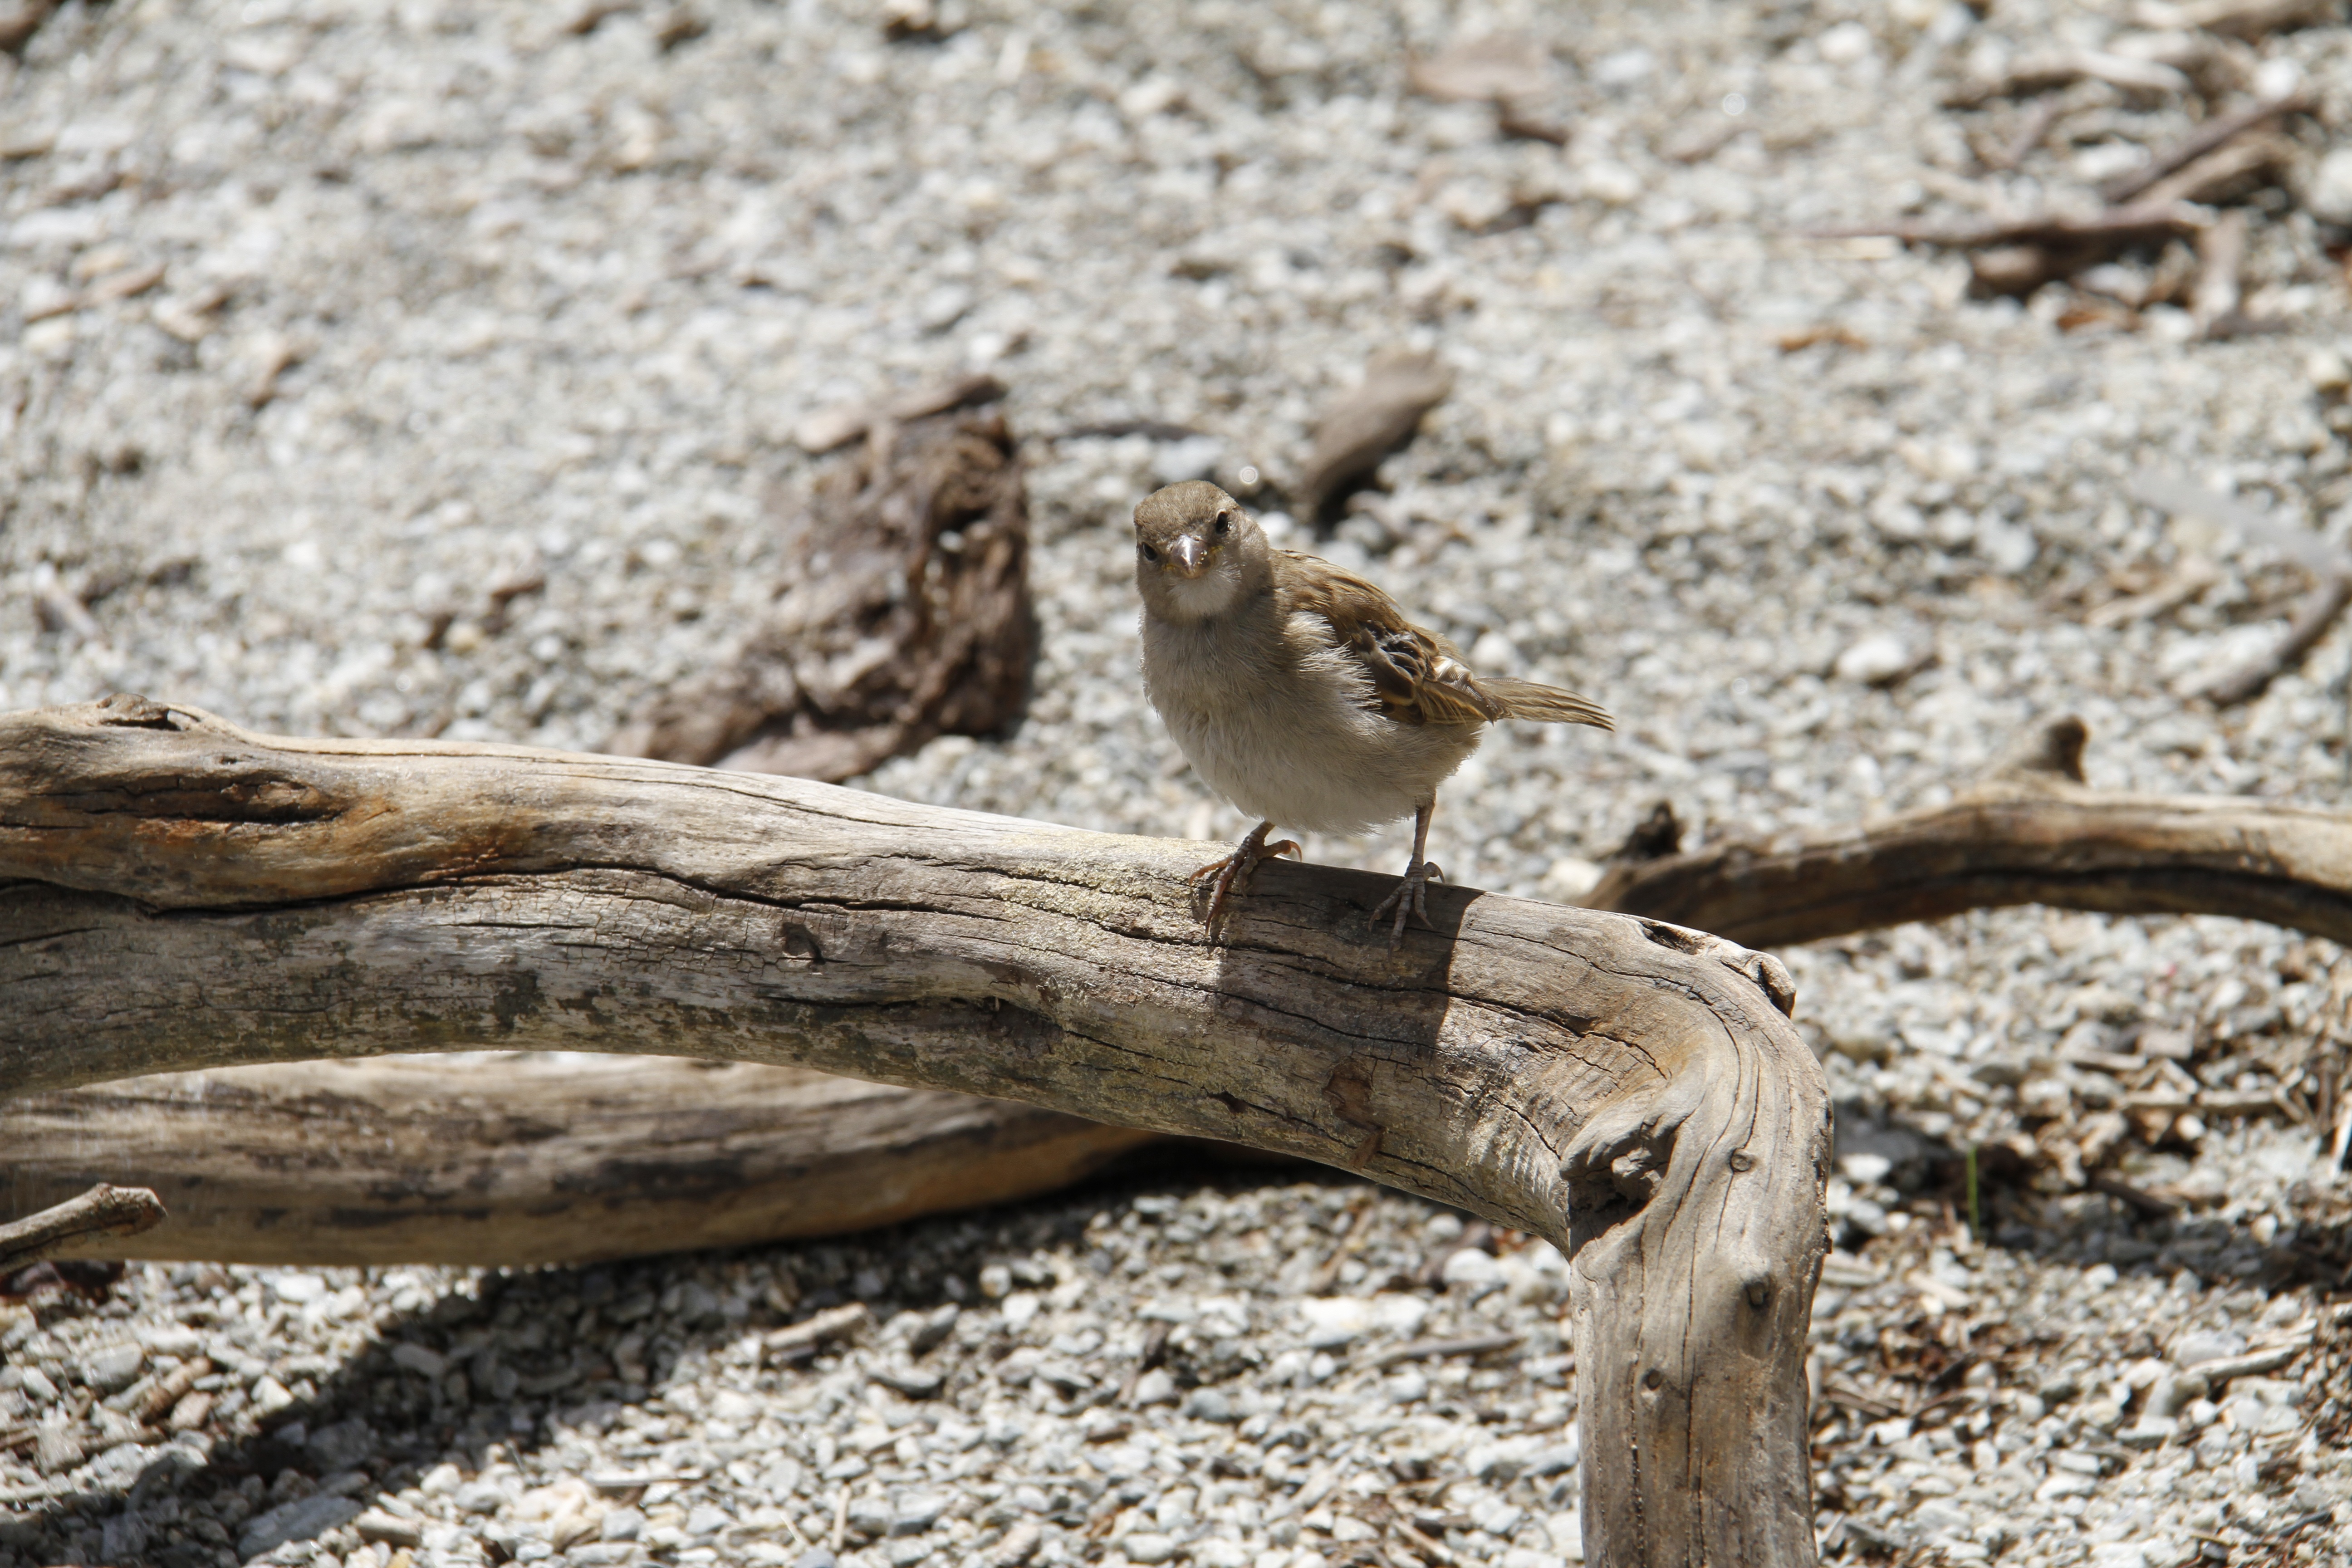
driftwood, tree, nature, outdoor, branch, bird, wing, wood, leaf, animal, cute, looking, wildlife, log, beak, natural, small, perch, brown, reptile, fauna, lizard, close up, face, feathers, funny, feathered, watching, perched, scaled reptile